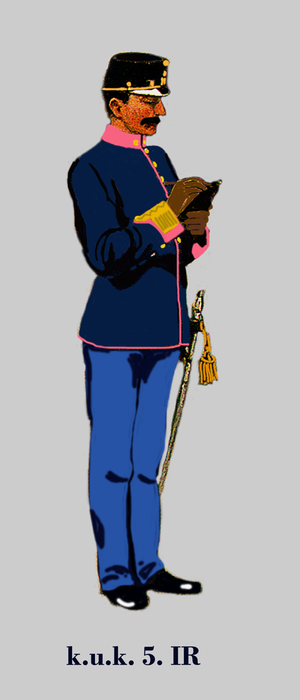
Sous-lieutenant d'infanterie Autriche-Hongroise (k.u.k.). 5e régiment d'infanterie hongroise en uniforme de la service petit 1914 Egalisierung: rosenrot - Knöpfe: goldr Unit identification color: rosered - buttons: gold coleur d'identification du régiment: rosé - boutons: d'or